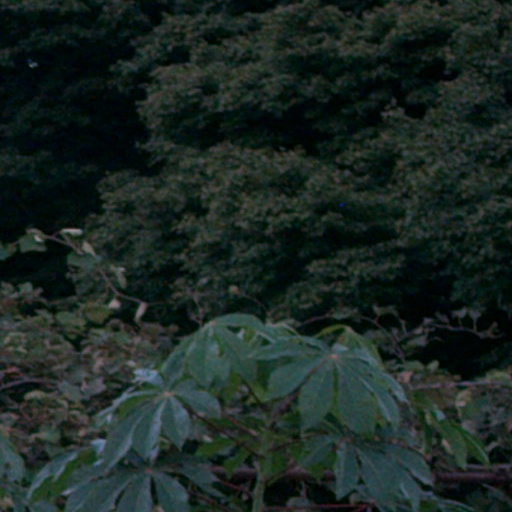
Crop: cassava